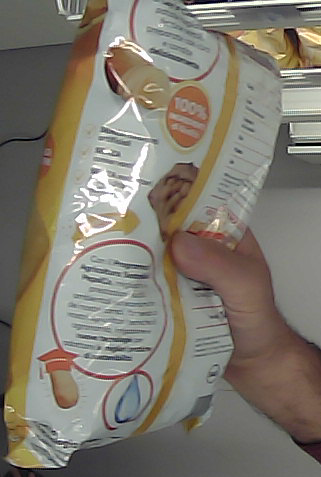
Product: lays_classic